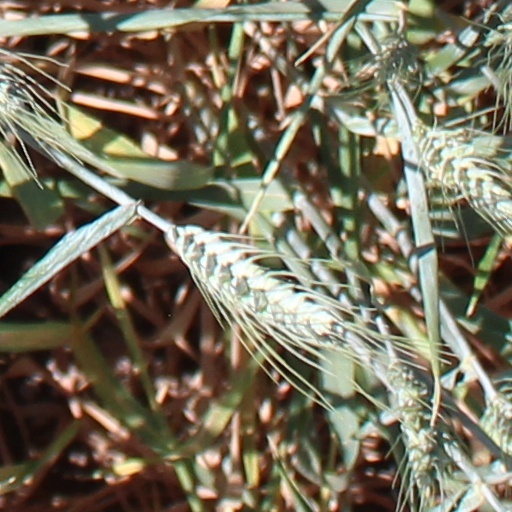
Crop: wheat